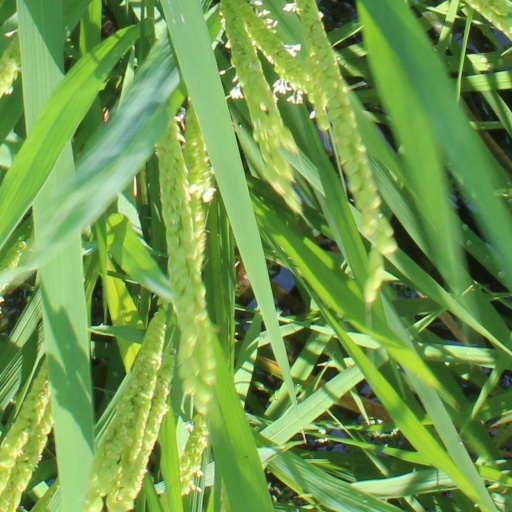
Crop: rice